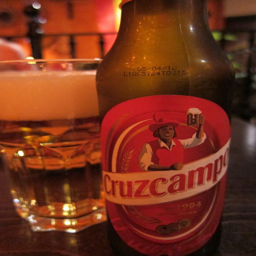
a city is the fourth top spot among the world 's cheapest places to grab a beer , with an average price .